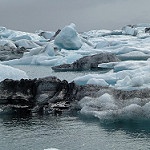
Scene: Outdoor